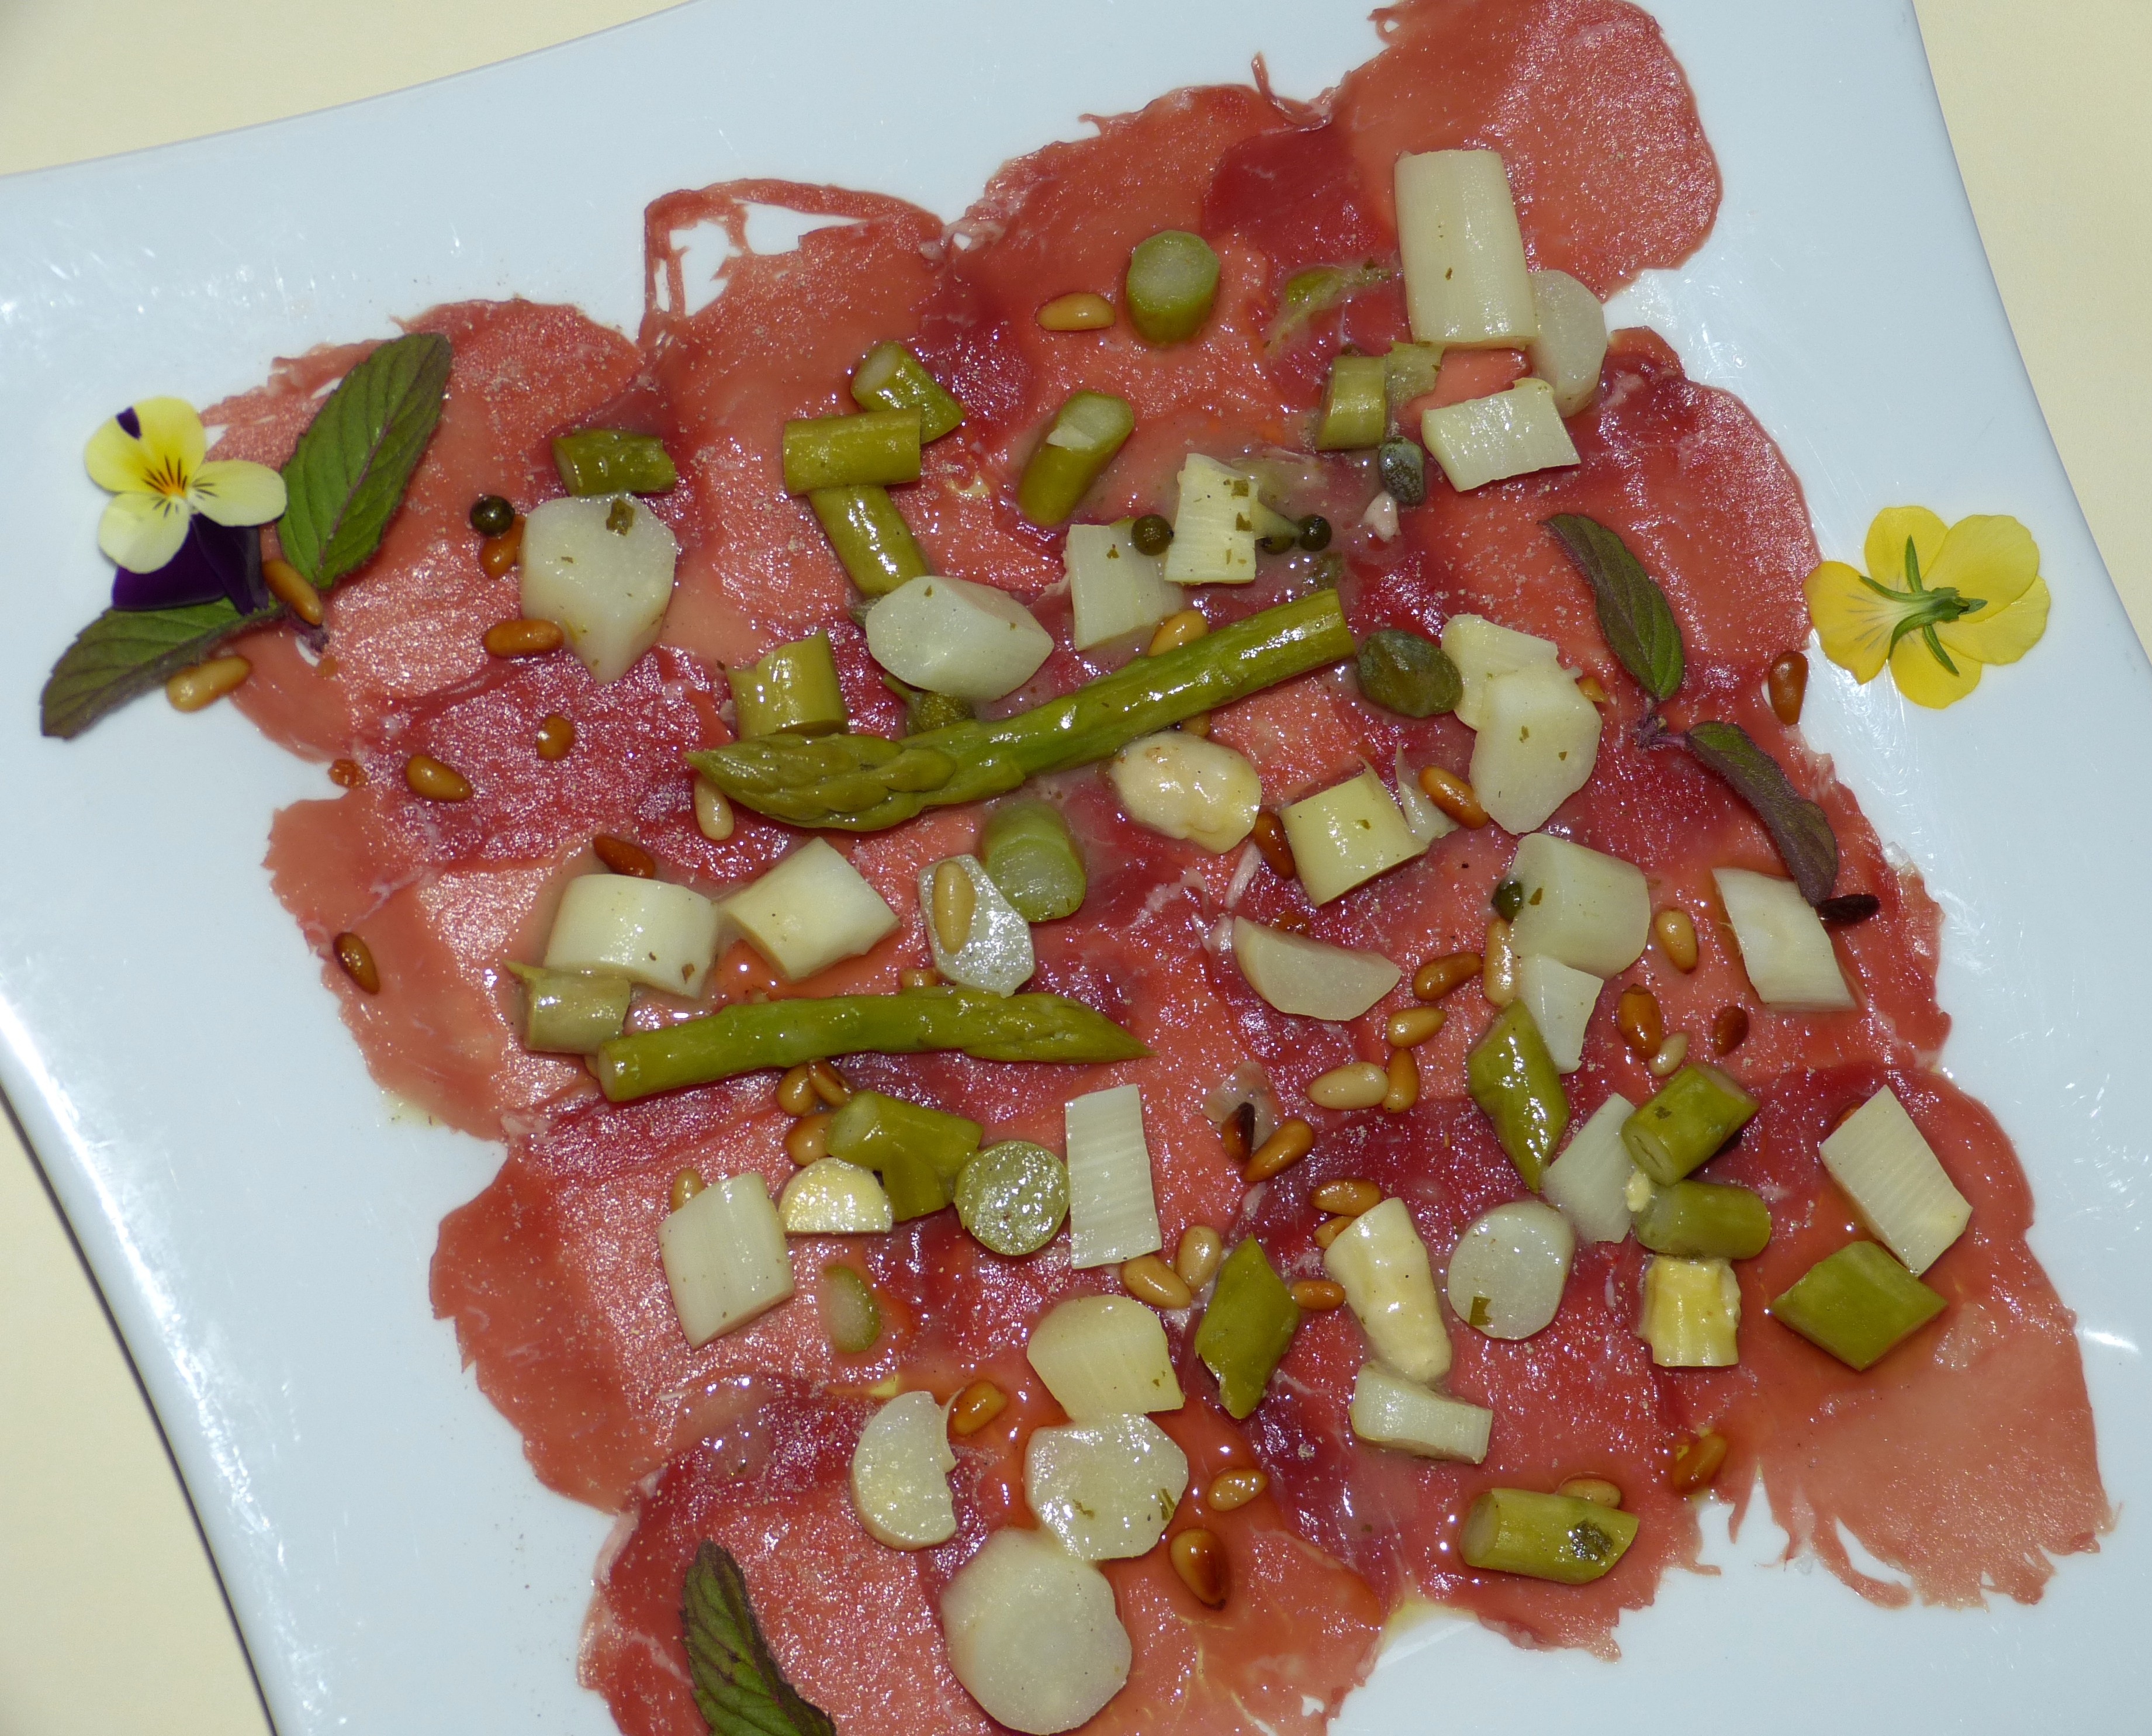
restaurant, celebration, dish, meal, food, salad, cooking, produce, vegetable, kitchen, gourmet, eat, meat, cuisine, buffet, prosciutto, festival, asparagus, starter, dine, gastronomy, ham, delicacy, italian food, human action, carpaccio, dry cured ham, salt cured meat